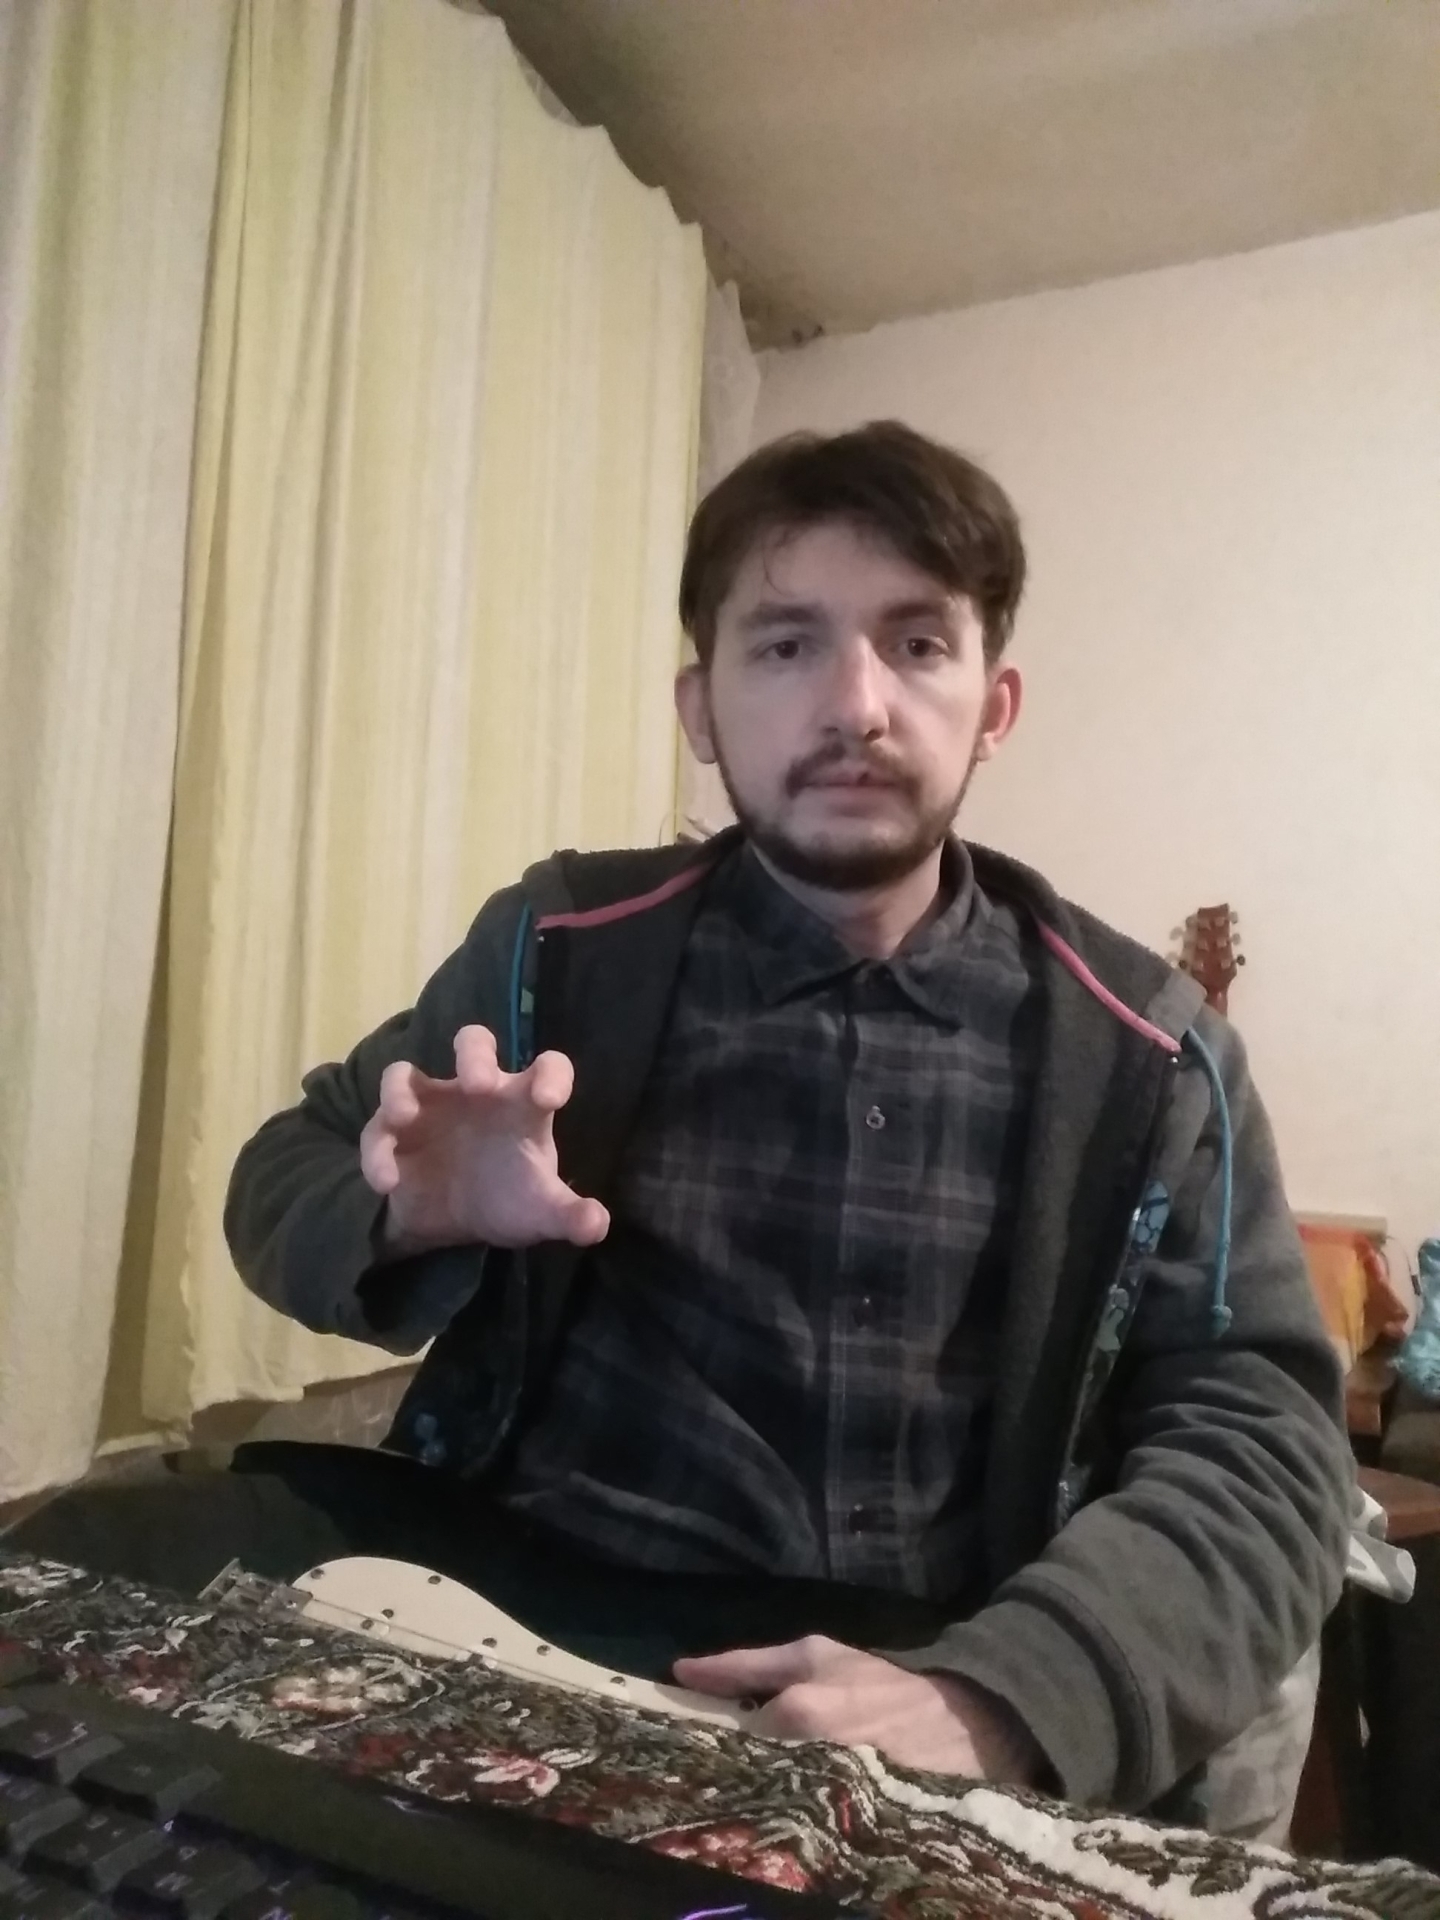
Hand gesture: grabbing